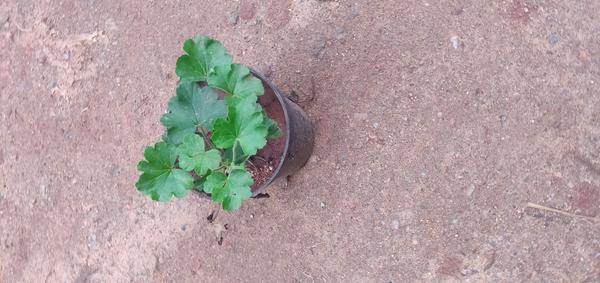
Plant: Geranium